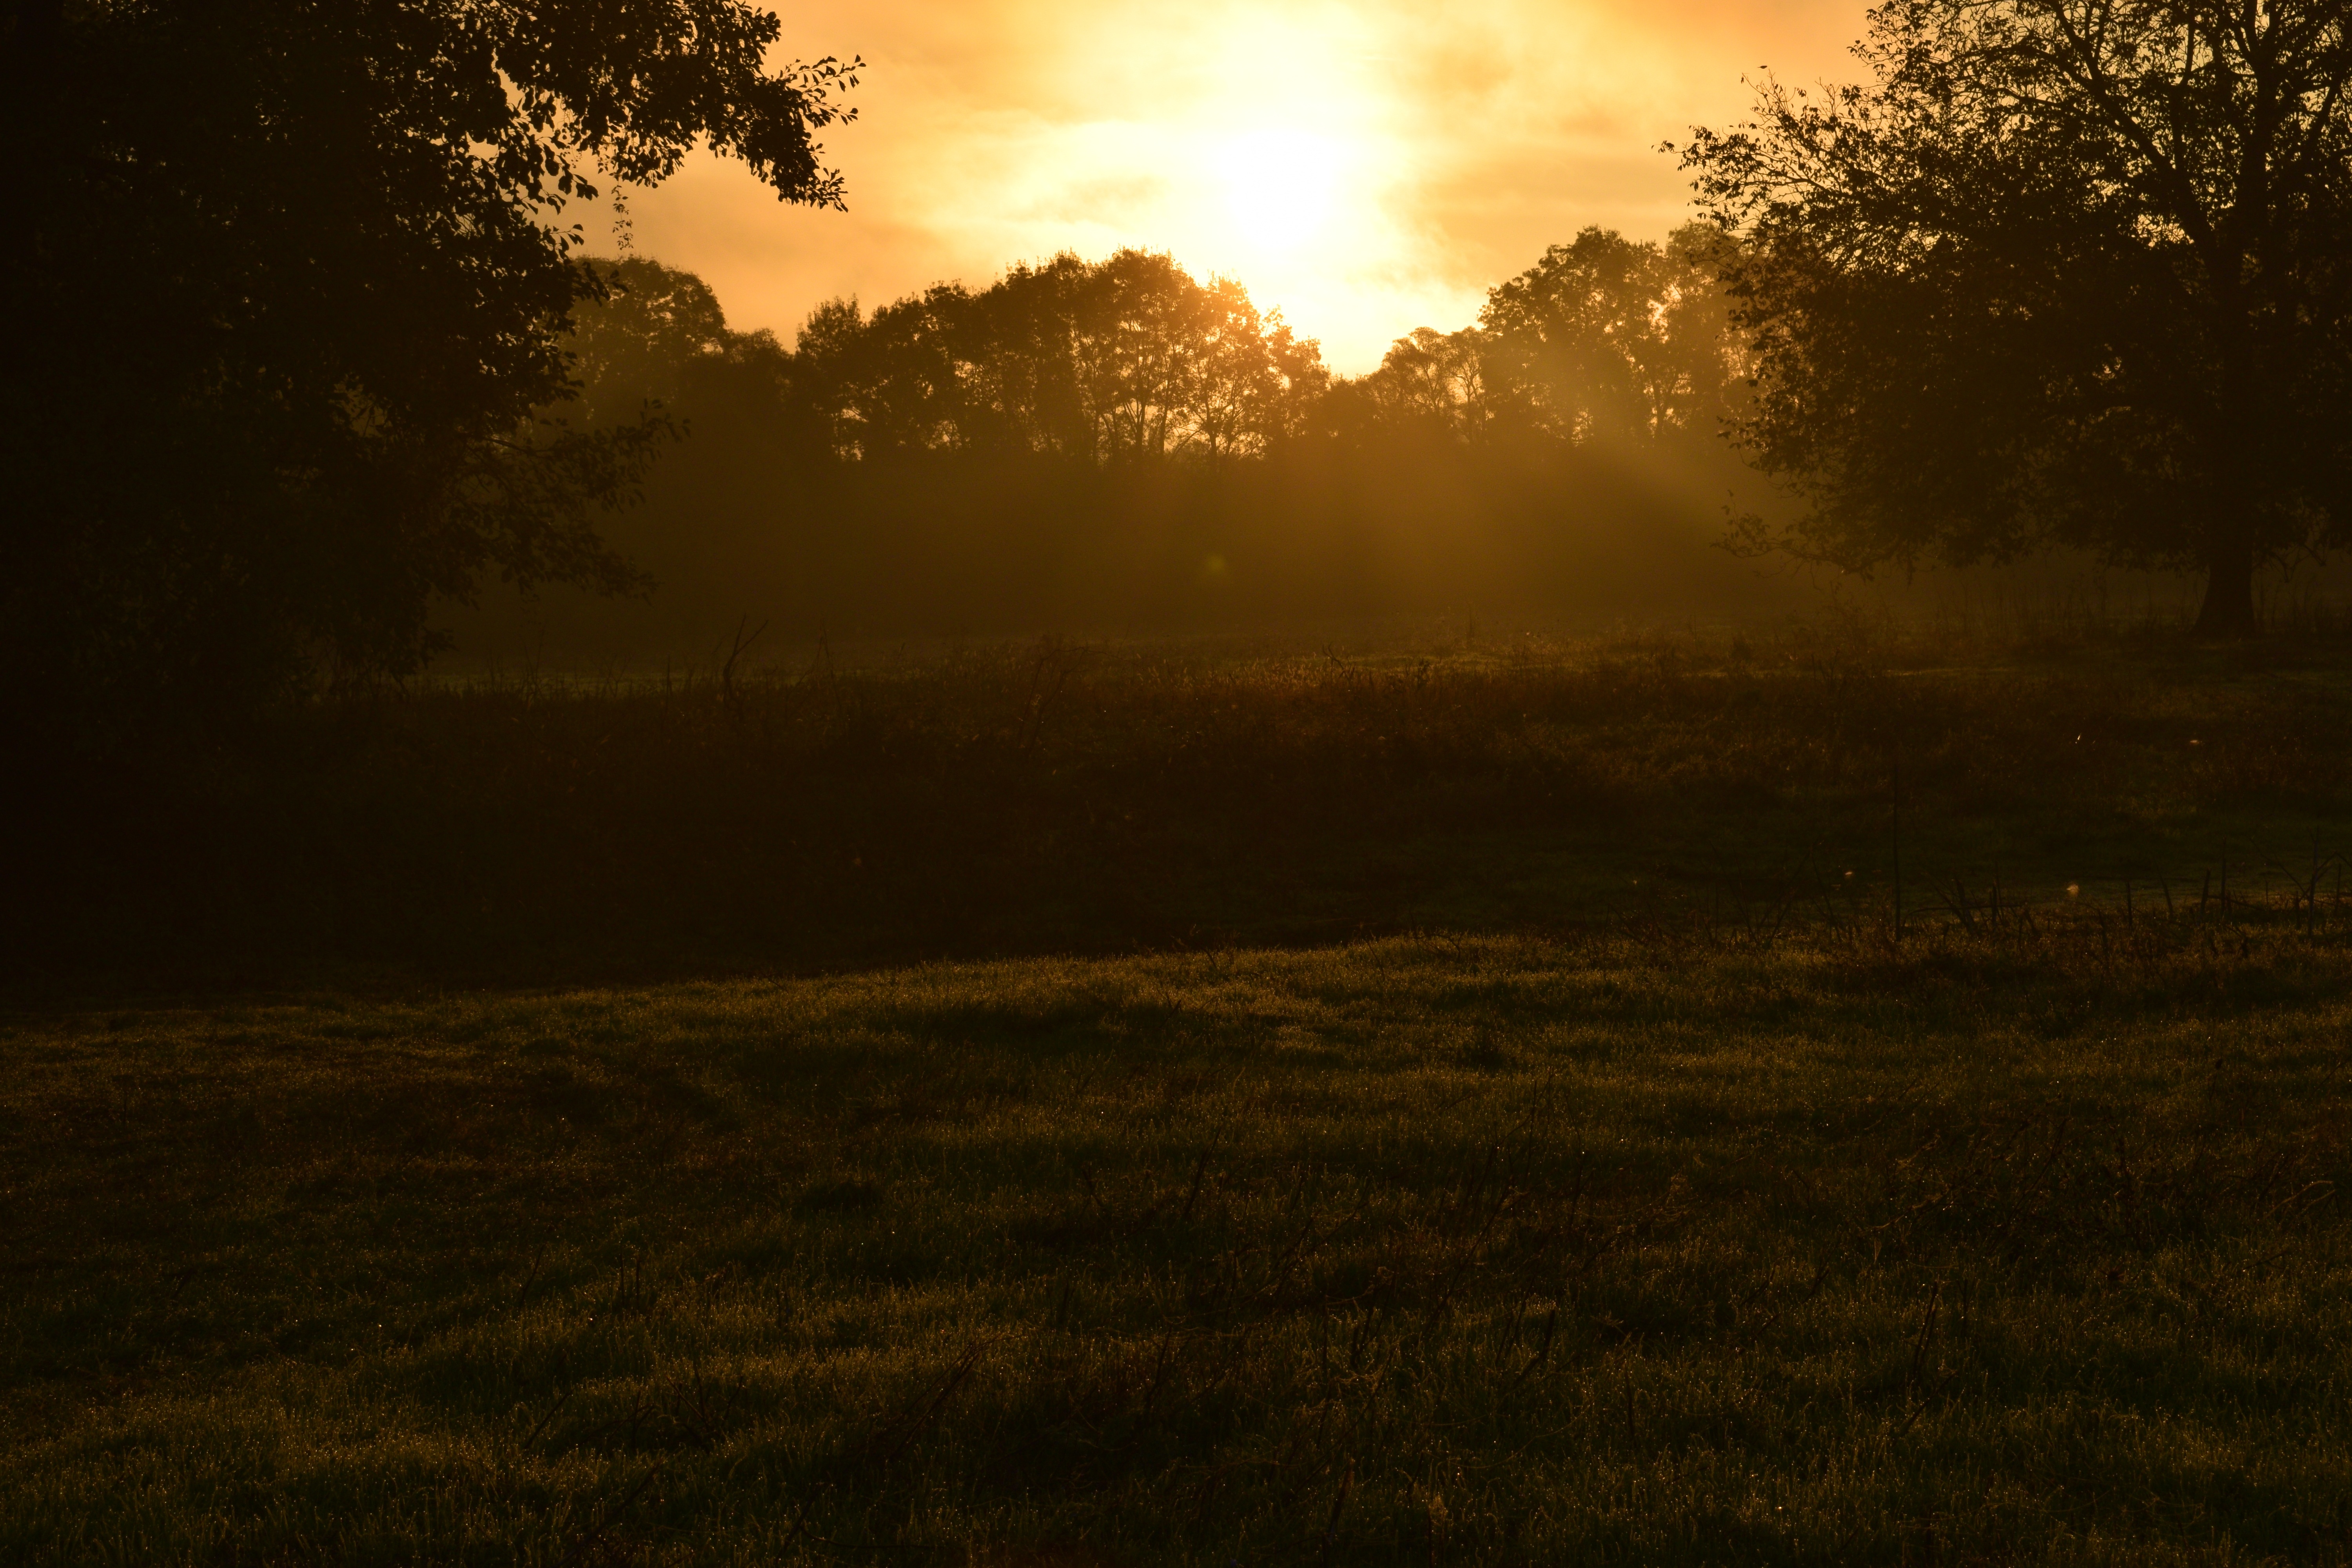
tree, nature, forest, grass, mountain, light, cloud, sun, fog, sunrise, sunset, mist, field, night, sunlight, morning, hill, dawn, atmosphere, dusk, evening, autumn, darkness, plain, timber, october, bulgaria, meadows, atmospheric phenomenon